Hinesburg, Vermont

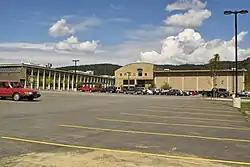
Champlain Valley Union High School

In April 1985, 29 teachers at Hinesburg Elementary School went on strike for two weeks following a salary dispute. The strike was described by "The New York Times" as "the longest, most bitter teachers' strike in Vermont history".